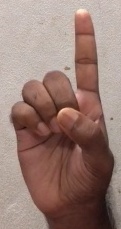
ASL sign: D